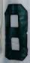
Number: 8